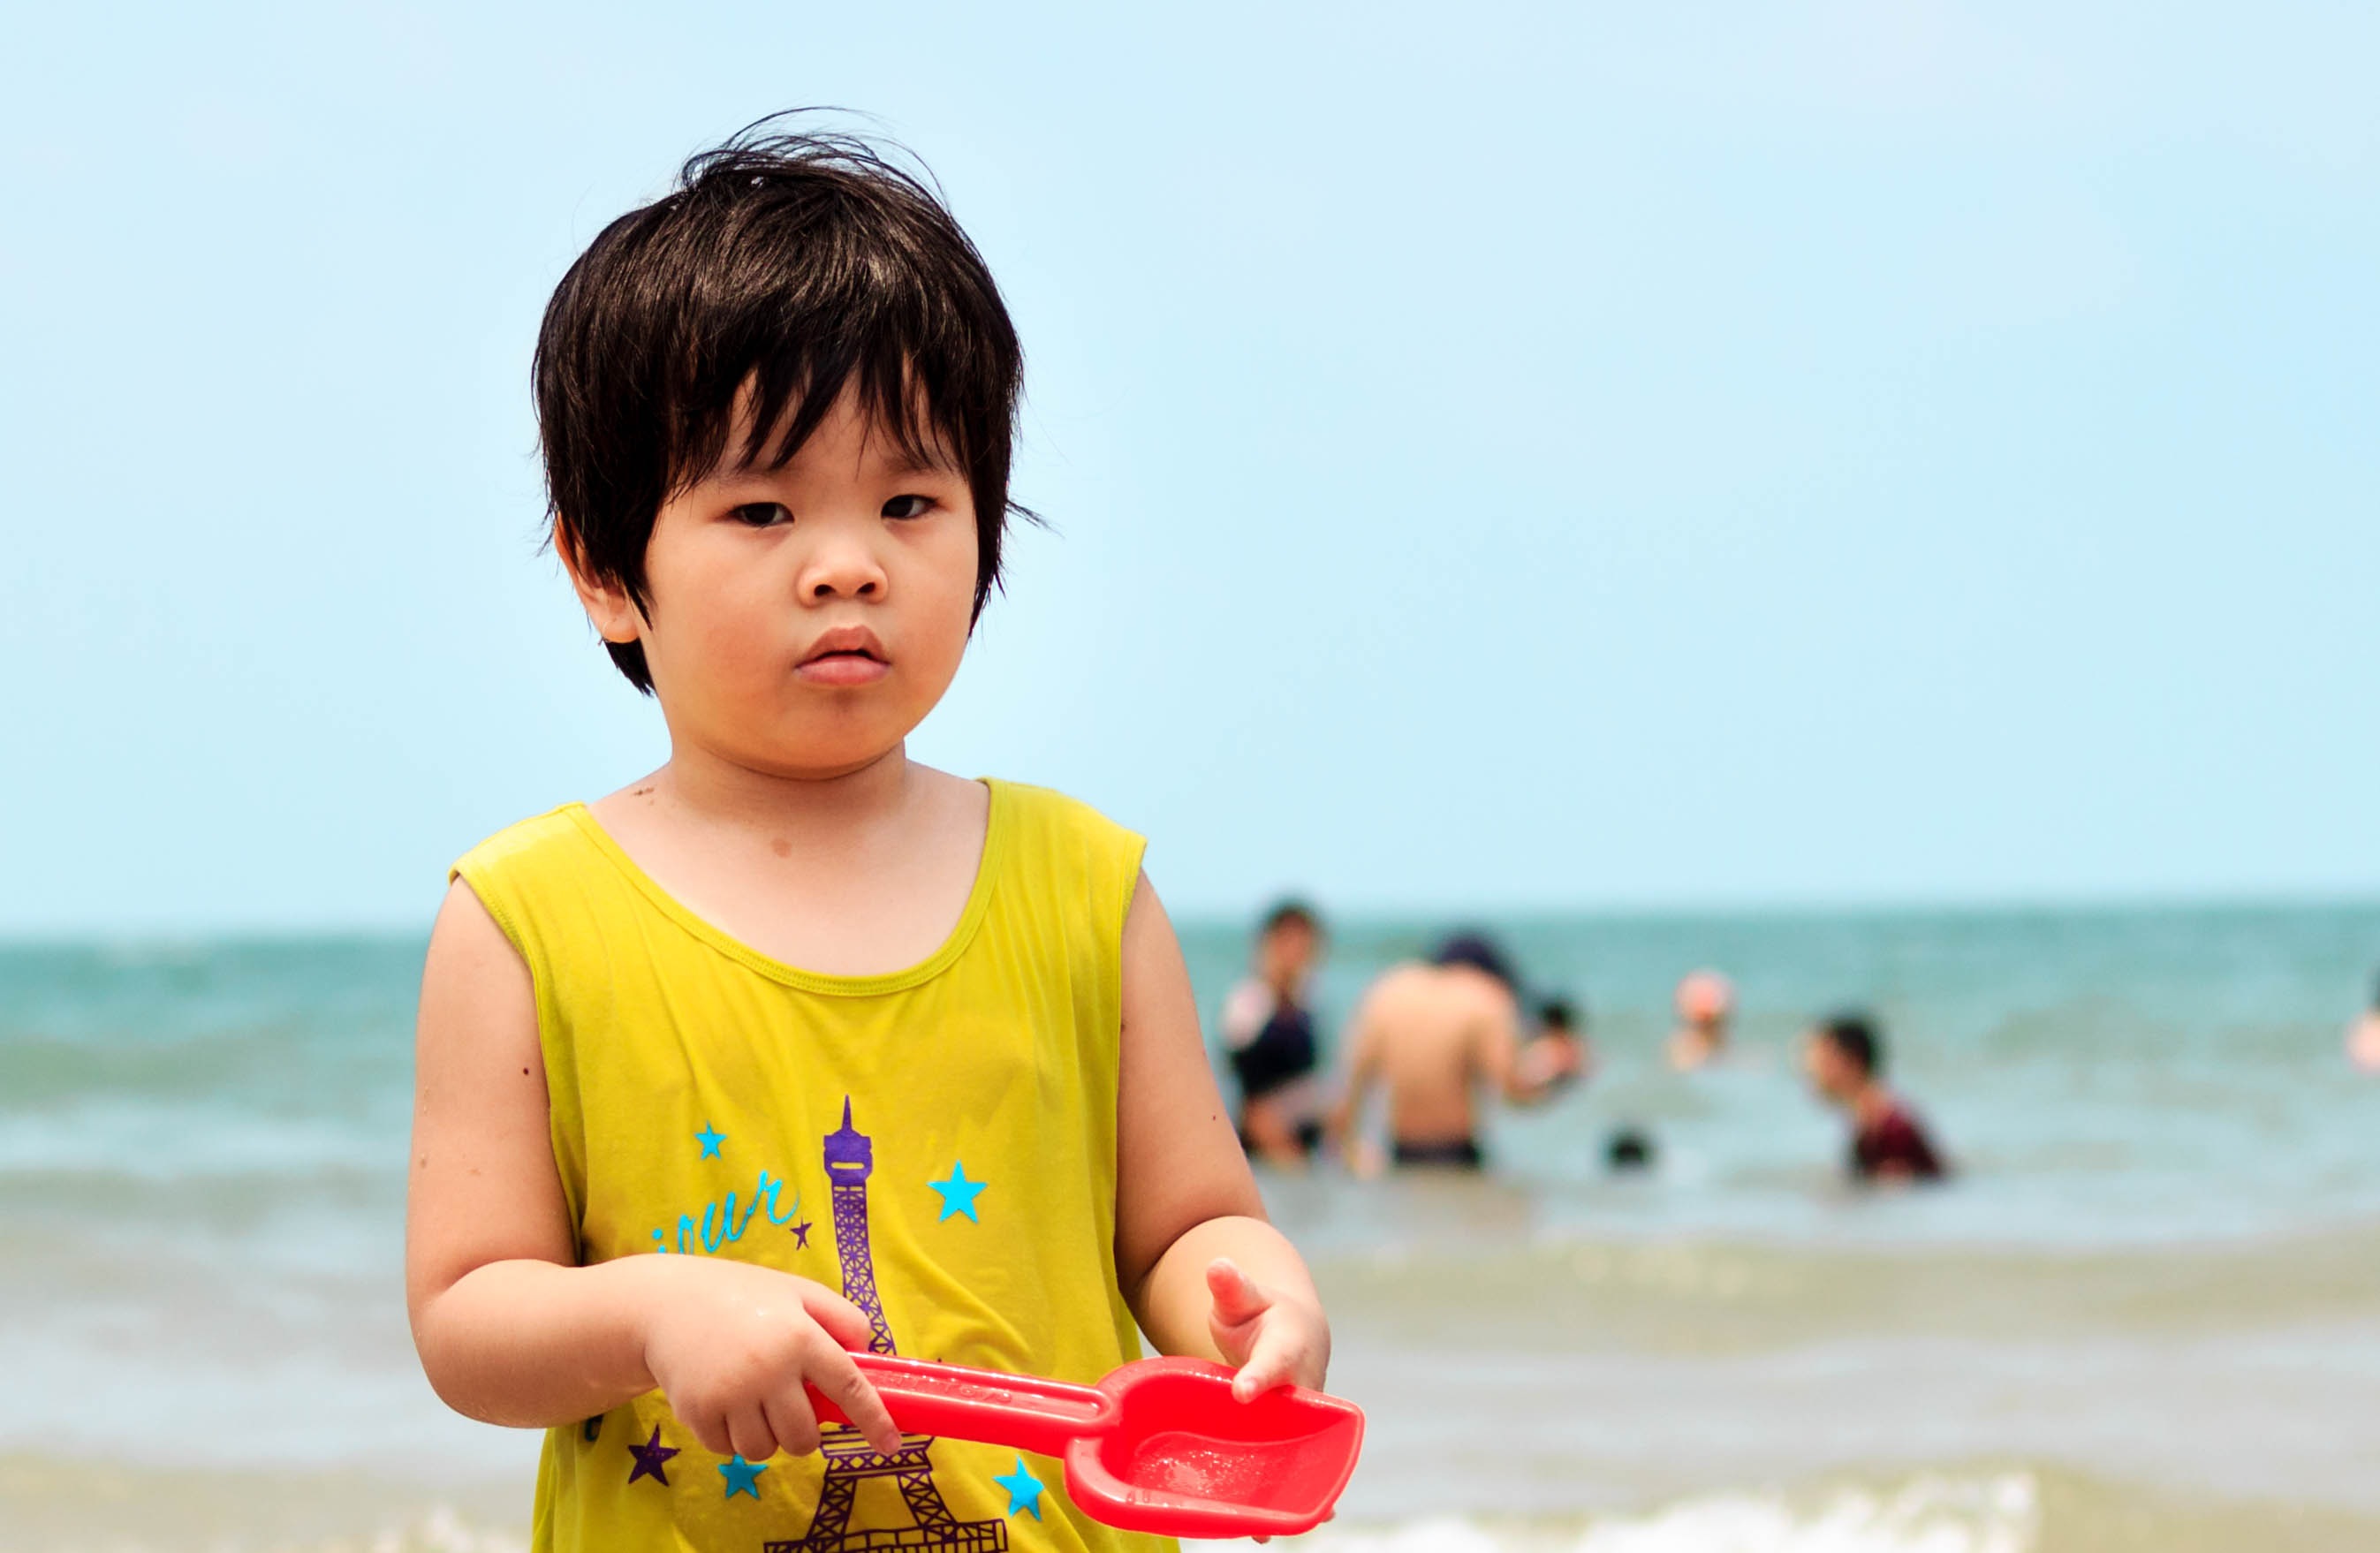
beach, person, people, girl, play, boy, kid, summer, vacation, travel, male, female, young, color, sitting, child, childhood, smiling, smile, outdoors, face, family, children, fun, happy, happiness, infant, toddler, sister, little girl, human positions